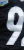
Number: 9